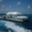
Label: ship